Normal People

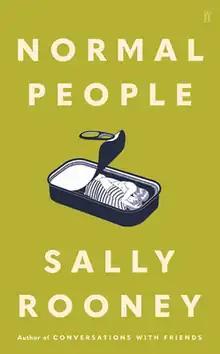
First edition cover

Normal People is a 2018 novel by the Irish author Sally Rooney. "Normal People" is Rooney's second novel, published after "Conversations with Friends" (2017). It was first published by Faber & Faber on 30 August 2018. The book became a bestseller in the United States, selling almost 64,000 copies in hardcover in its first four months of release. It was also a bestseller in China, where its coming of age theme was popular with the younger readers. A critically acclaimed and Emmy nominated television adaptation of the same name aired from April 2020 on BBC Three and Hulu. A number of publications ranked it one of the best books of the 2010s.